Naval Mobile Construction Battalion 5

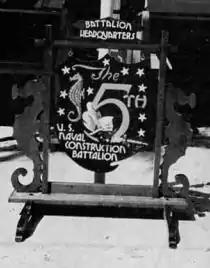
5th CB WWII HQ sign. (Seabee Museum)

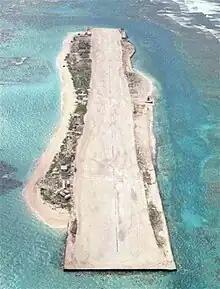
French Frigate Shoals 3,100' x 275' runway was created by NCB 5.

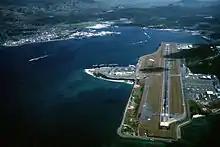
NAS Cubi Point, MCB 5 Seabees helped leveled a mountain that civilian contractors said could not be done. Note the Aircraft-carrier docked adjacent the field. (USN)

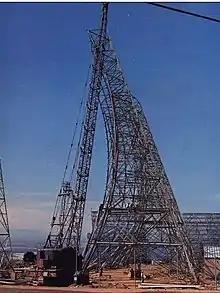
MCB 5 constructing an Integrated Wideband Communication System Antenna on Monkey Mountain during the 1966-67 Vietnam deployment. (Seabee Museum)

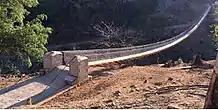
Suspension bridge built by NMCB 5 CCAD in Timor-Liste 2015(Seabee Museum)

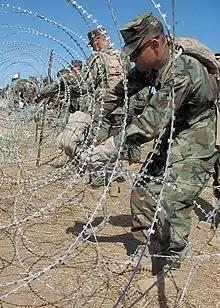
US Navy 081014-N-1205P-121 Chiefs and officers of NMCB 5 practice setting up a triple-strand concertina wire fence during 5's field exercise at Camp Pendleton in 2008.

With pressing construction needs in the Pacific, Naval Construction Battalion 5 was "rushed" in its formation. With its ranks full of qualified tradesmen the battalion was quickly given its military indoctrination and processed in less than a month for transit to Port Hueneme, Ca. From there the battalion boarded ship and was the first CB into the Hawaiian Territory. "NAS Honolulu" was actually Naval Air Station Barbers Point and it was on CB 5's work list. Also on the list was Midway Atoll. Sand Island had another airfield in need of attention. Rounding out the first deployment were projects on French Frigate Shoals, Canton Island, Johnston Atoll and Palmyra atoll. At French Frigate shoals an island had to be made for the base and airfield to be constructed upon. CB 5 was rotated CONUS on 19 March 1944, arriving Camp Parks, Ca on March 24. Five's Midway replacement was the 50th CB who arrived on April 4. From Camp Parks the battalion was transferred to Port Hueneme. While there the battalion was given its next assignment and attached to Cub-16. That was canceled with the battalion attached to the 7th Fleet and General MacArthur. On January 10, 1945 CB 5 departed Port Hueneme for Leyte where it arrived February 15. Nine days later the battalion would land at it new job site on Calicoan, Samar. The main projects would be an ABCD, ACEPD, NSD and roads and water supply for all of it. At Calicoan CB 5 had divers doing shallow water work for a seaplane ramp. There were several detachments, one to both Advance Base Unit 10(NABU-10) and NABU-12. Able Company went to Balikpapan, Borneo to help the Aussies joining Detachments from the 111th and 113th CBs. On 13 August the battalion learned it was assigned Operation Olympic the first element of Operation Downfall. Downfall was the plan for the invasion of Japan. Set to begin in November 1945, Operation Olympic was intended to capture the southern third of the Japanese island of Kyūshū. This was to be followed by Operation Coronet, the second element, which was planned to land near Tokyo. VJ-day terminated these Operations leaving NCB 5 in the Philippines. CB 5 was then listed to be tasked to the Operation Beleaguer mission in China, but received notice mid-October that was canceled too. Naval Construction Battalion 5 was deactivated on December 3, 1945.